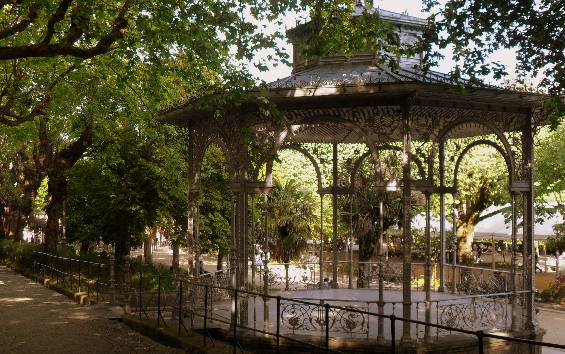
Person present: No